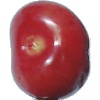
Label: Cherry 2